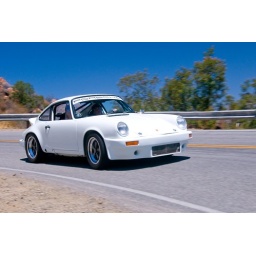
Nice blue sky, green tree, and shin on the car, especially the wheels. Photo by Paul@RockStorePhotos.com